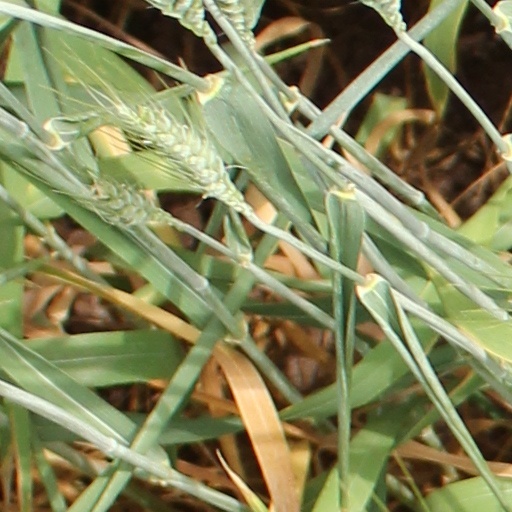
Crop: wheat